Describe the emotion expressed in this image:  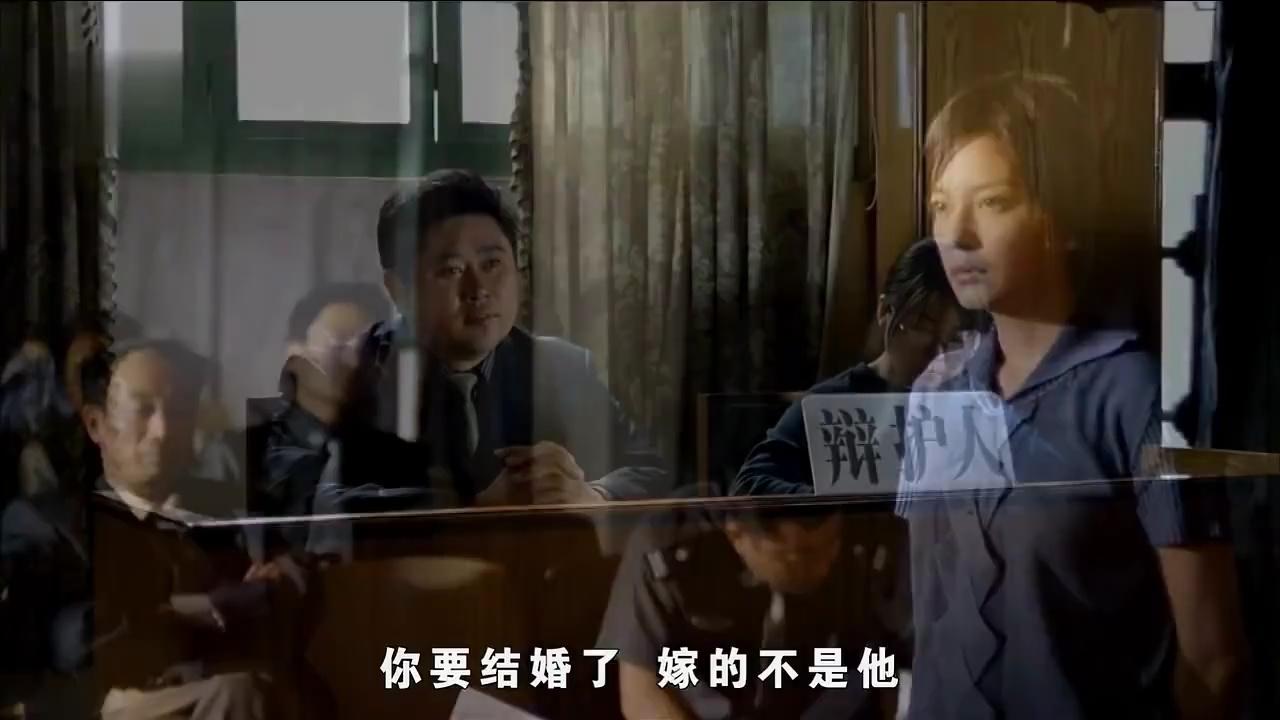
This person displays Suffering, valence and arousal with low intensity.